Kenesaw Mountain Landis

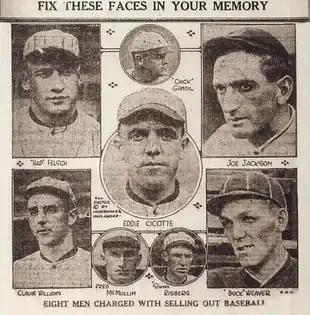
The eight "Chicago Black Sox"

The 1919 World Series between the Chicago White Sox and Cincinnati Reds was much anticipated as the nation attempted to return to normalcy in the postwar period. Baseball's popularity had surged during the 1919 season, and several MLB attendance records were set. The powerful White Sox, with their superstar batter "Shoeless Joe" Jackson and star pitchers Eddie Cicotte and Claude "Lefty" Williams, were believed likely to defeat the less-well-regarded Reds. To the surprise of many, the Reds beat the White Sox five games to three (from 1919 to 1921, the World Series was a best-of-nine affair).